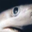
Label: shark